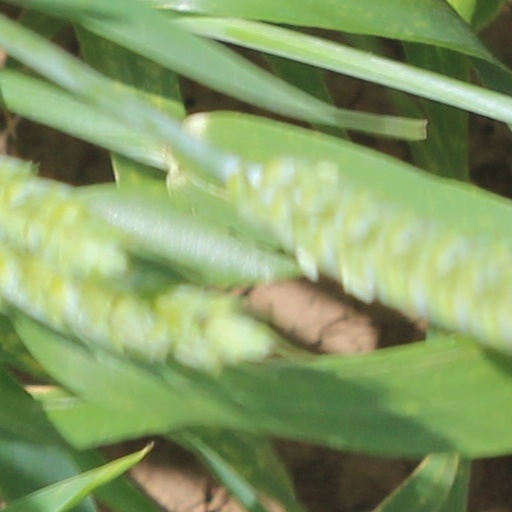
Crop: wheat